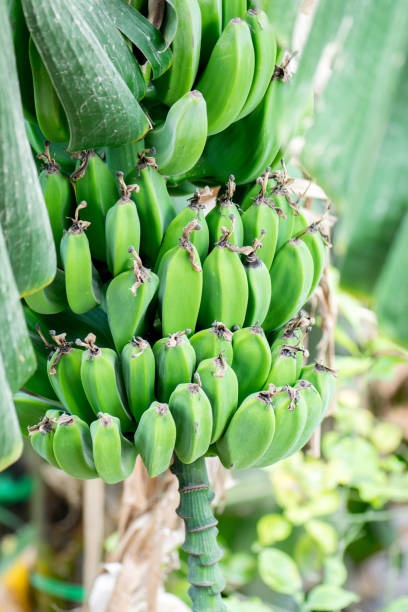
Label: banana